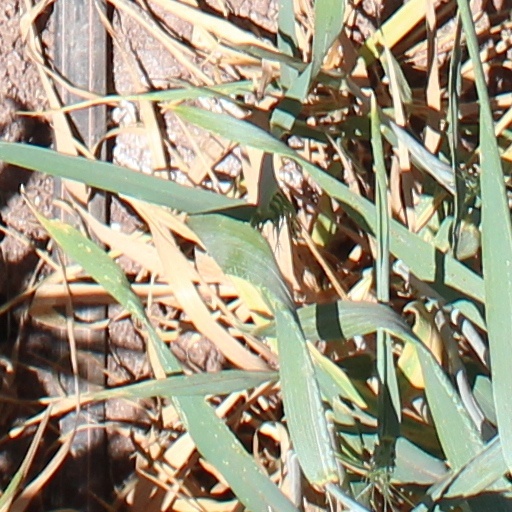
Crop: wheat